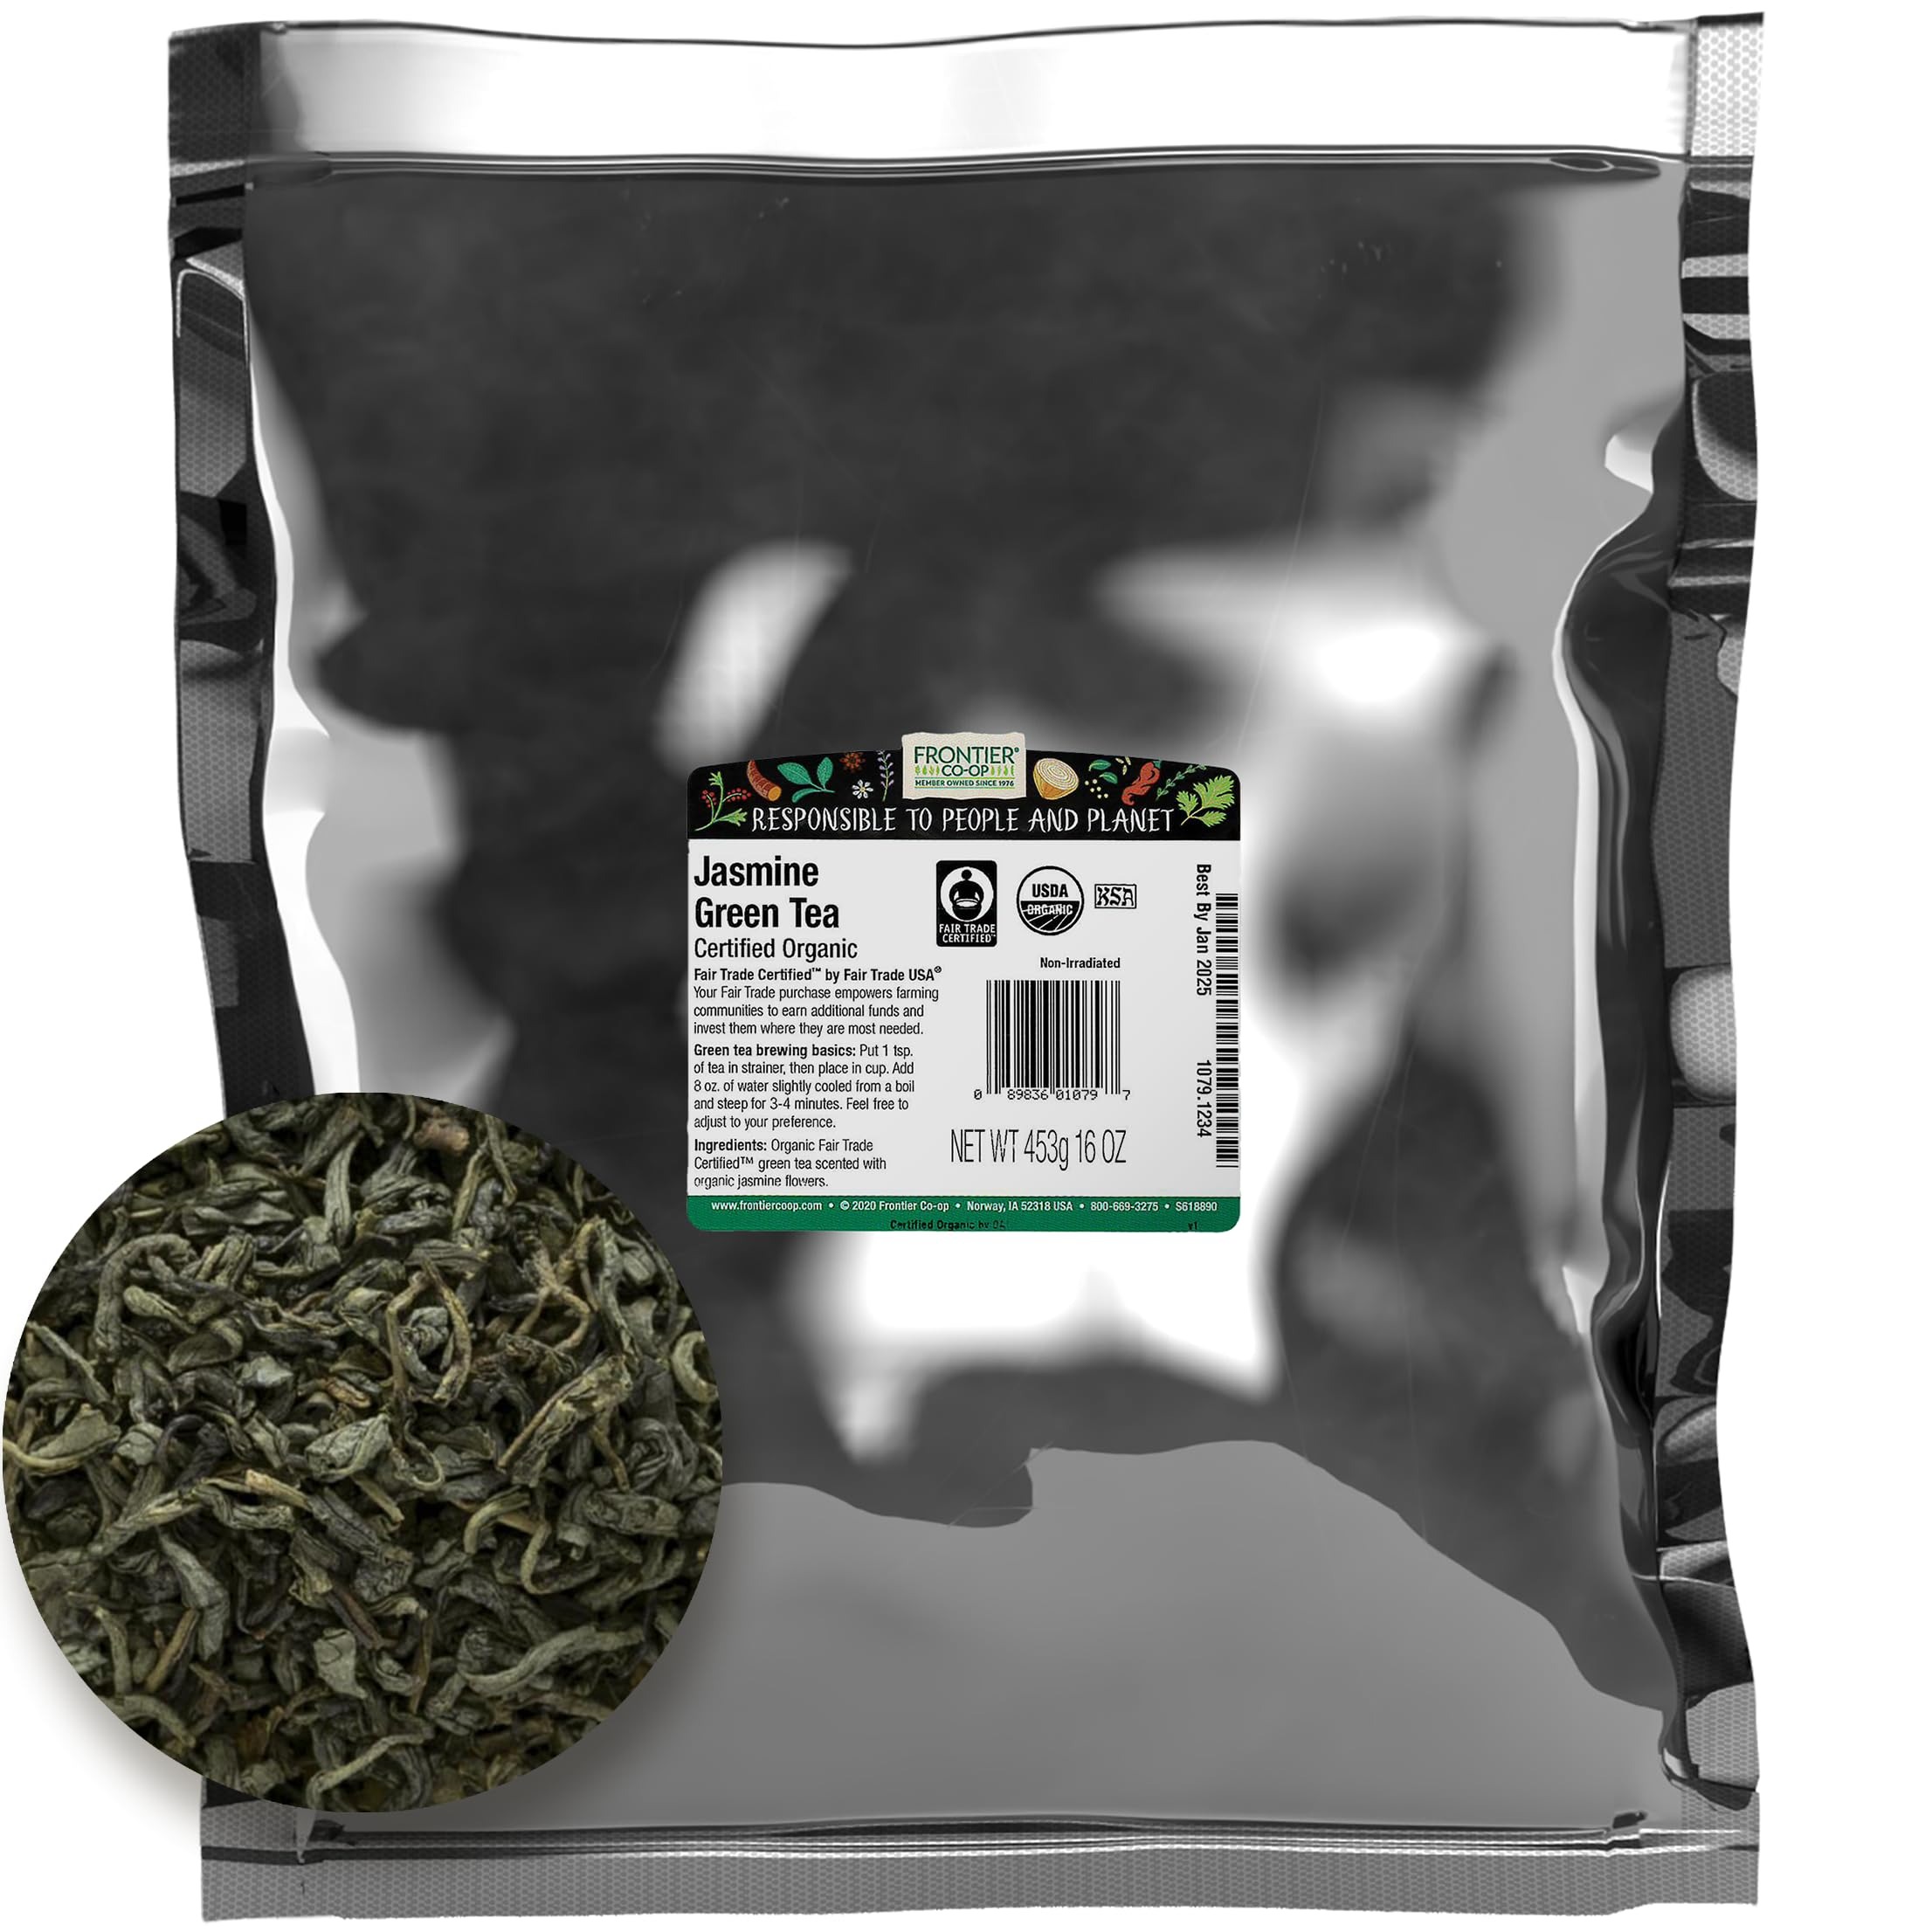
Item Name: Frontier Co-op Organic Fair Trade Jasmine Green Tea, 1-Pound Bulk, Delicate Loose Leaf Green Tea, Floral, Dry & Medium Bodied
Bullet Point 1: Fresh Jasmine flowers infuse this delicate loose leaf green tea with exotic fragrance and flavor that is floral, quite dry and medium bodied
Bullet Point 2: Certified organic, Fair Trade certified, Kosher and Non-Irradiated
Bullet Point 3: Tasty and Flavorful
Value: 16.0
Unit: Ounce

Price: 27.365